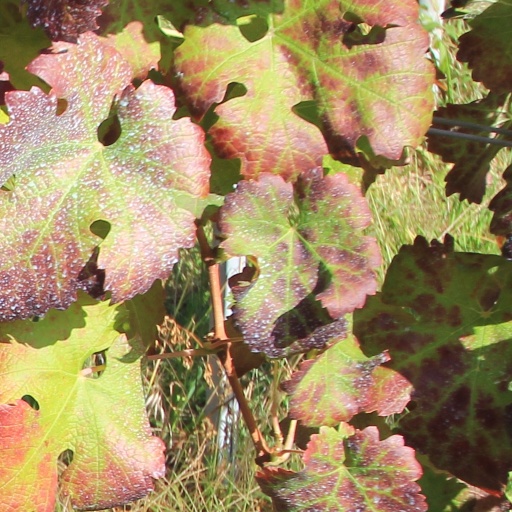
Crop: grape